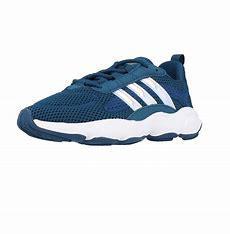
Brand: Adidas
Model: Haiwee